Staples Corner

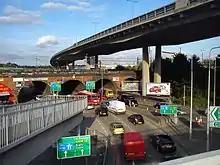
View eastwards

Staples Corner is a major road junction in London, United Kingdom. It is about north-west from Charing Cross and directly to the west of the Brent Cross crossover. It is within the Brent Cross Cricklewood new town.